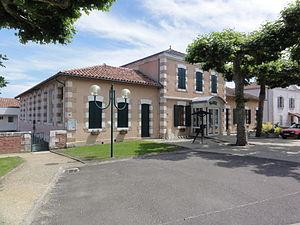
Lesperon est une commune du sud-ouest de la France, située dans le département des Landes.